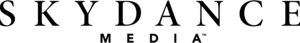
Skydance Media ou Skydance Productions est une société de production cinématographique, créée en 2010 par David Ellison. L'entreprise a signé un partenariat de coproduction de 350 millions de dollars avec Paramount Pictures.